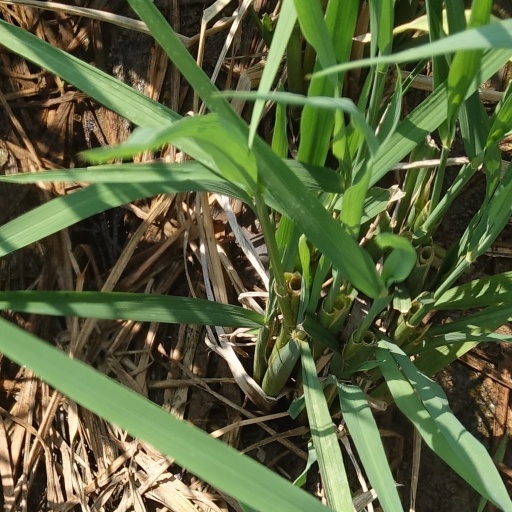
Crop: rice